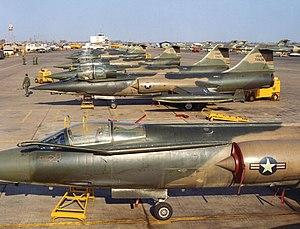
Le Lockheed F-104 Starfighter est un chasseur à réaction américain, mono-réacteur et supersonique qui a été construit à plus de 2 500 exemplaires à partir de 1954.